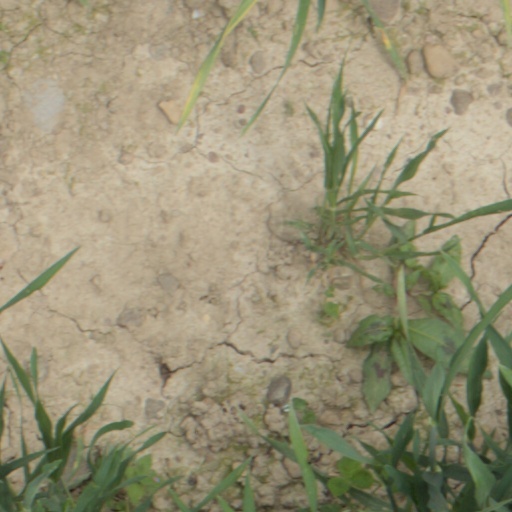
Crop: wheat